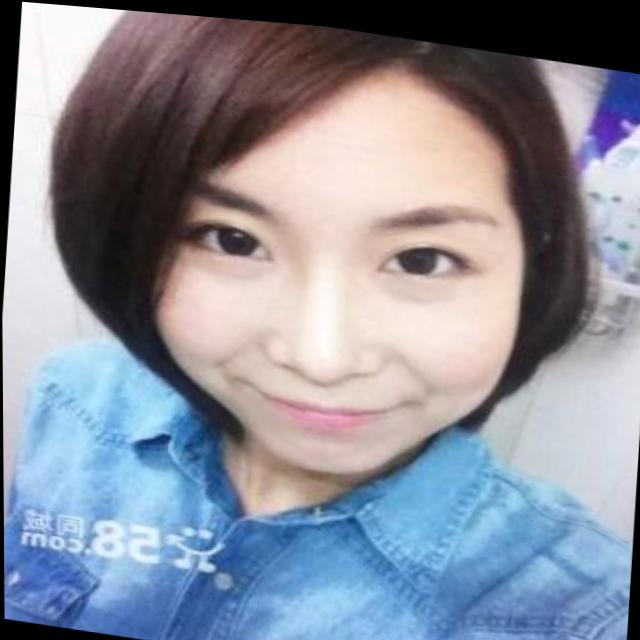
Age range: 21-44